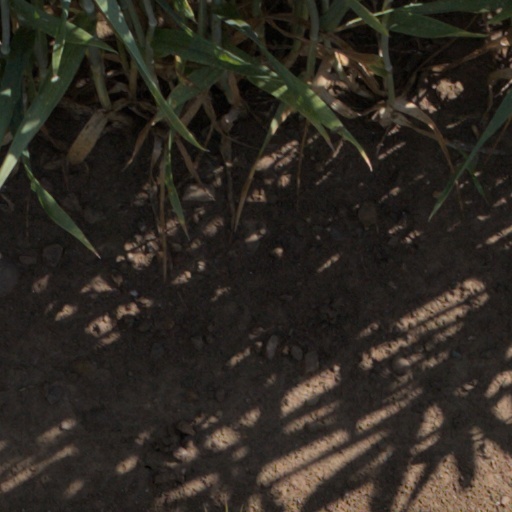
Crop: wheat